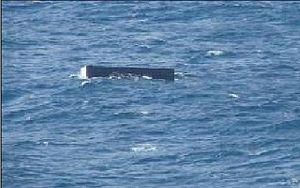
Conteneur perdu en mer
La perte de conteneur en mer est un phénomène apparu et amplifié par la généralisation de l'usage du conteneur pour le fret maritime.
La notion de « déchets en mer » ou « déchets marins » ou « débris marins » regroupe :